United Nations Security Council Resolution 1446

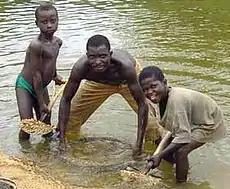
Diamond miners in Sierra Leone

United Nations Security Council resolution 1446, adopted unanimously on 4 December 2002, after recalling all previous resolutions on the situation in Sierra Leone, particularly resolutions 1132 (1997), 1171 (1998), 1299 (2000), 1306 (2000) and 1385 (2001), the Council extended prohibitions relating to the import of rough diamonds not under the control of the Sierra Leonean government until 5 June 2003.